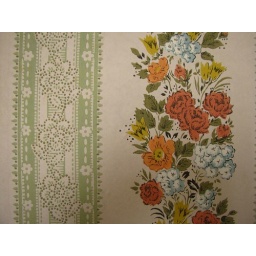
This was the wall paper in the bed and breakfast where we stayed.